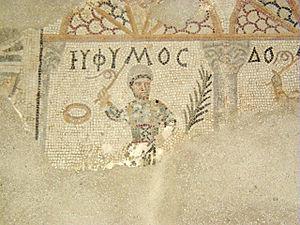
Le site archéologique de Carthage est un site dispersé dans la ville actuelle de Carthage et classé au patrimoine mondial de l'Unesco depuis 1979.
Le musée paléo-chrétien de Carthage est un petit musée installé suite aux fouilles effectuées dans les années 1970 et 1980, dans le cadre de la campagne internationale de l'Unesco destinée à sauver le site de Carthage de l'oubli et à mettre en œuvre une connaissance scientifique des vestiges susceptibles d'être exploités.